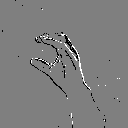
ASL letter: c